Kissebaaz

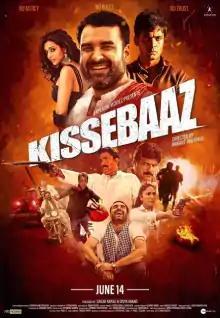
Theatrical poster

Kissebaaz is a 2019 Indian Hindi-language mystery film written by Shekhar Ramesh Mishra, directed by Annant Jaaitpaal, and produced by Sanjay Anand, Divya Anand and Nishant Pawar under Experion Moviez. The film, starring Pankaj Tripathi, Anupriya Goenka and Evelyn Sharma, is set in Varanasi and narrates the story of a man (played by Rahul Bagga) who is victim of a plot of a wily narrator. The soundtrack was released under the banner Zee Music Company. It was theatrically released in India on 14 June 2019.